Koshu (grape)

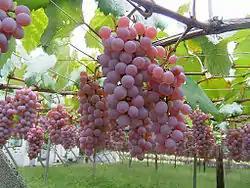
Koshu grape

Koshu (甲州 "kōshū") is a white wine grape variety that has been grown primarily in the Koshu Valley in Yamanashi Prefecture, Japan. Though long thought to be of exclusively European origin, it is now known to be a hybrid (probably naturally occurring) of Europe's "Vitis vinifera" and one or more East Asian "Vitis" species. The name “Koshu” is a former name for Yamanashi and the present-day name of the main town in the valley where the majority of Koshu grapes are grown.